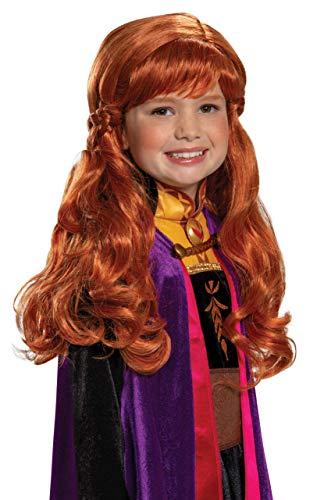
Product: Disguise Disney Anna Frozen 2 Girls' Wig
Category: Toys & Games | Dress Up & Pretend Play | Wigs
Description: DISNEY - FROZEN 2.
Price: $15.99
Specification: ProductDimensions:20x8x1inches|ItemWeight:11.5ounces|ShippingWeight:12ounces(Viewshippingratesandpolicies)|ASIN:B07NDZWZ98|Itemmodelnumber:22815|Manufacturerrecommendedage:4-10years